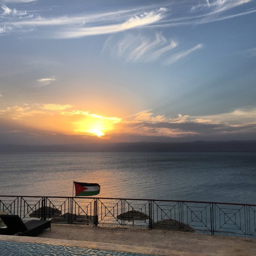
sunset over bodies of water